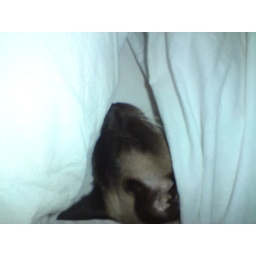
Ardie decided the best bed in the house was ours!